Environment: lab
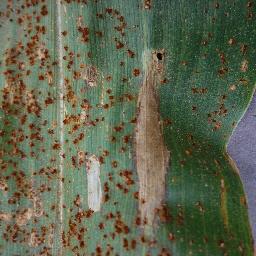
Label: northern_corn_leaf_blight